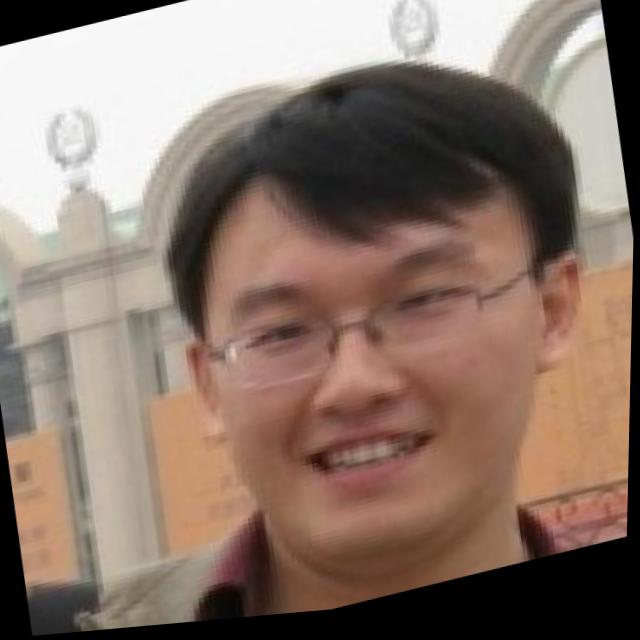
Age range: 21-44